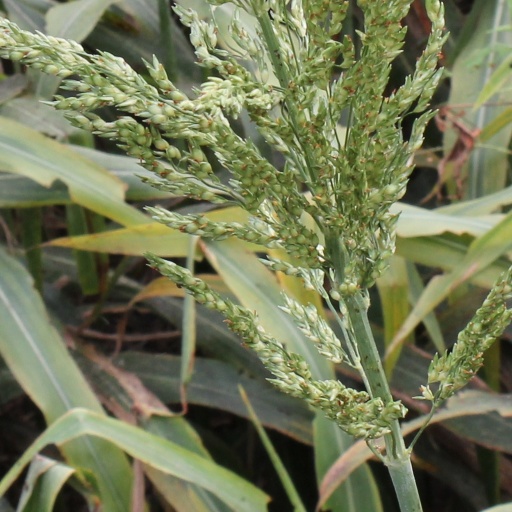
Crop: sorghum